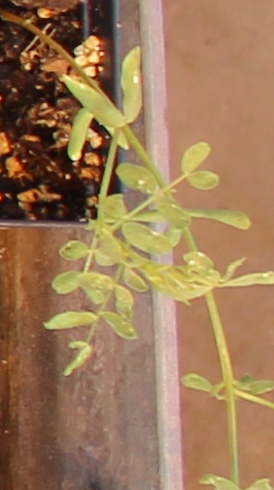
Label: Lentil